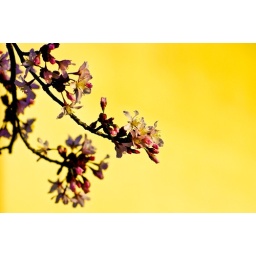
flower in sunset wall